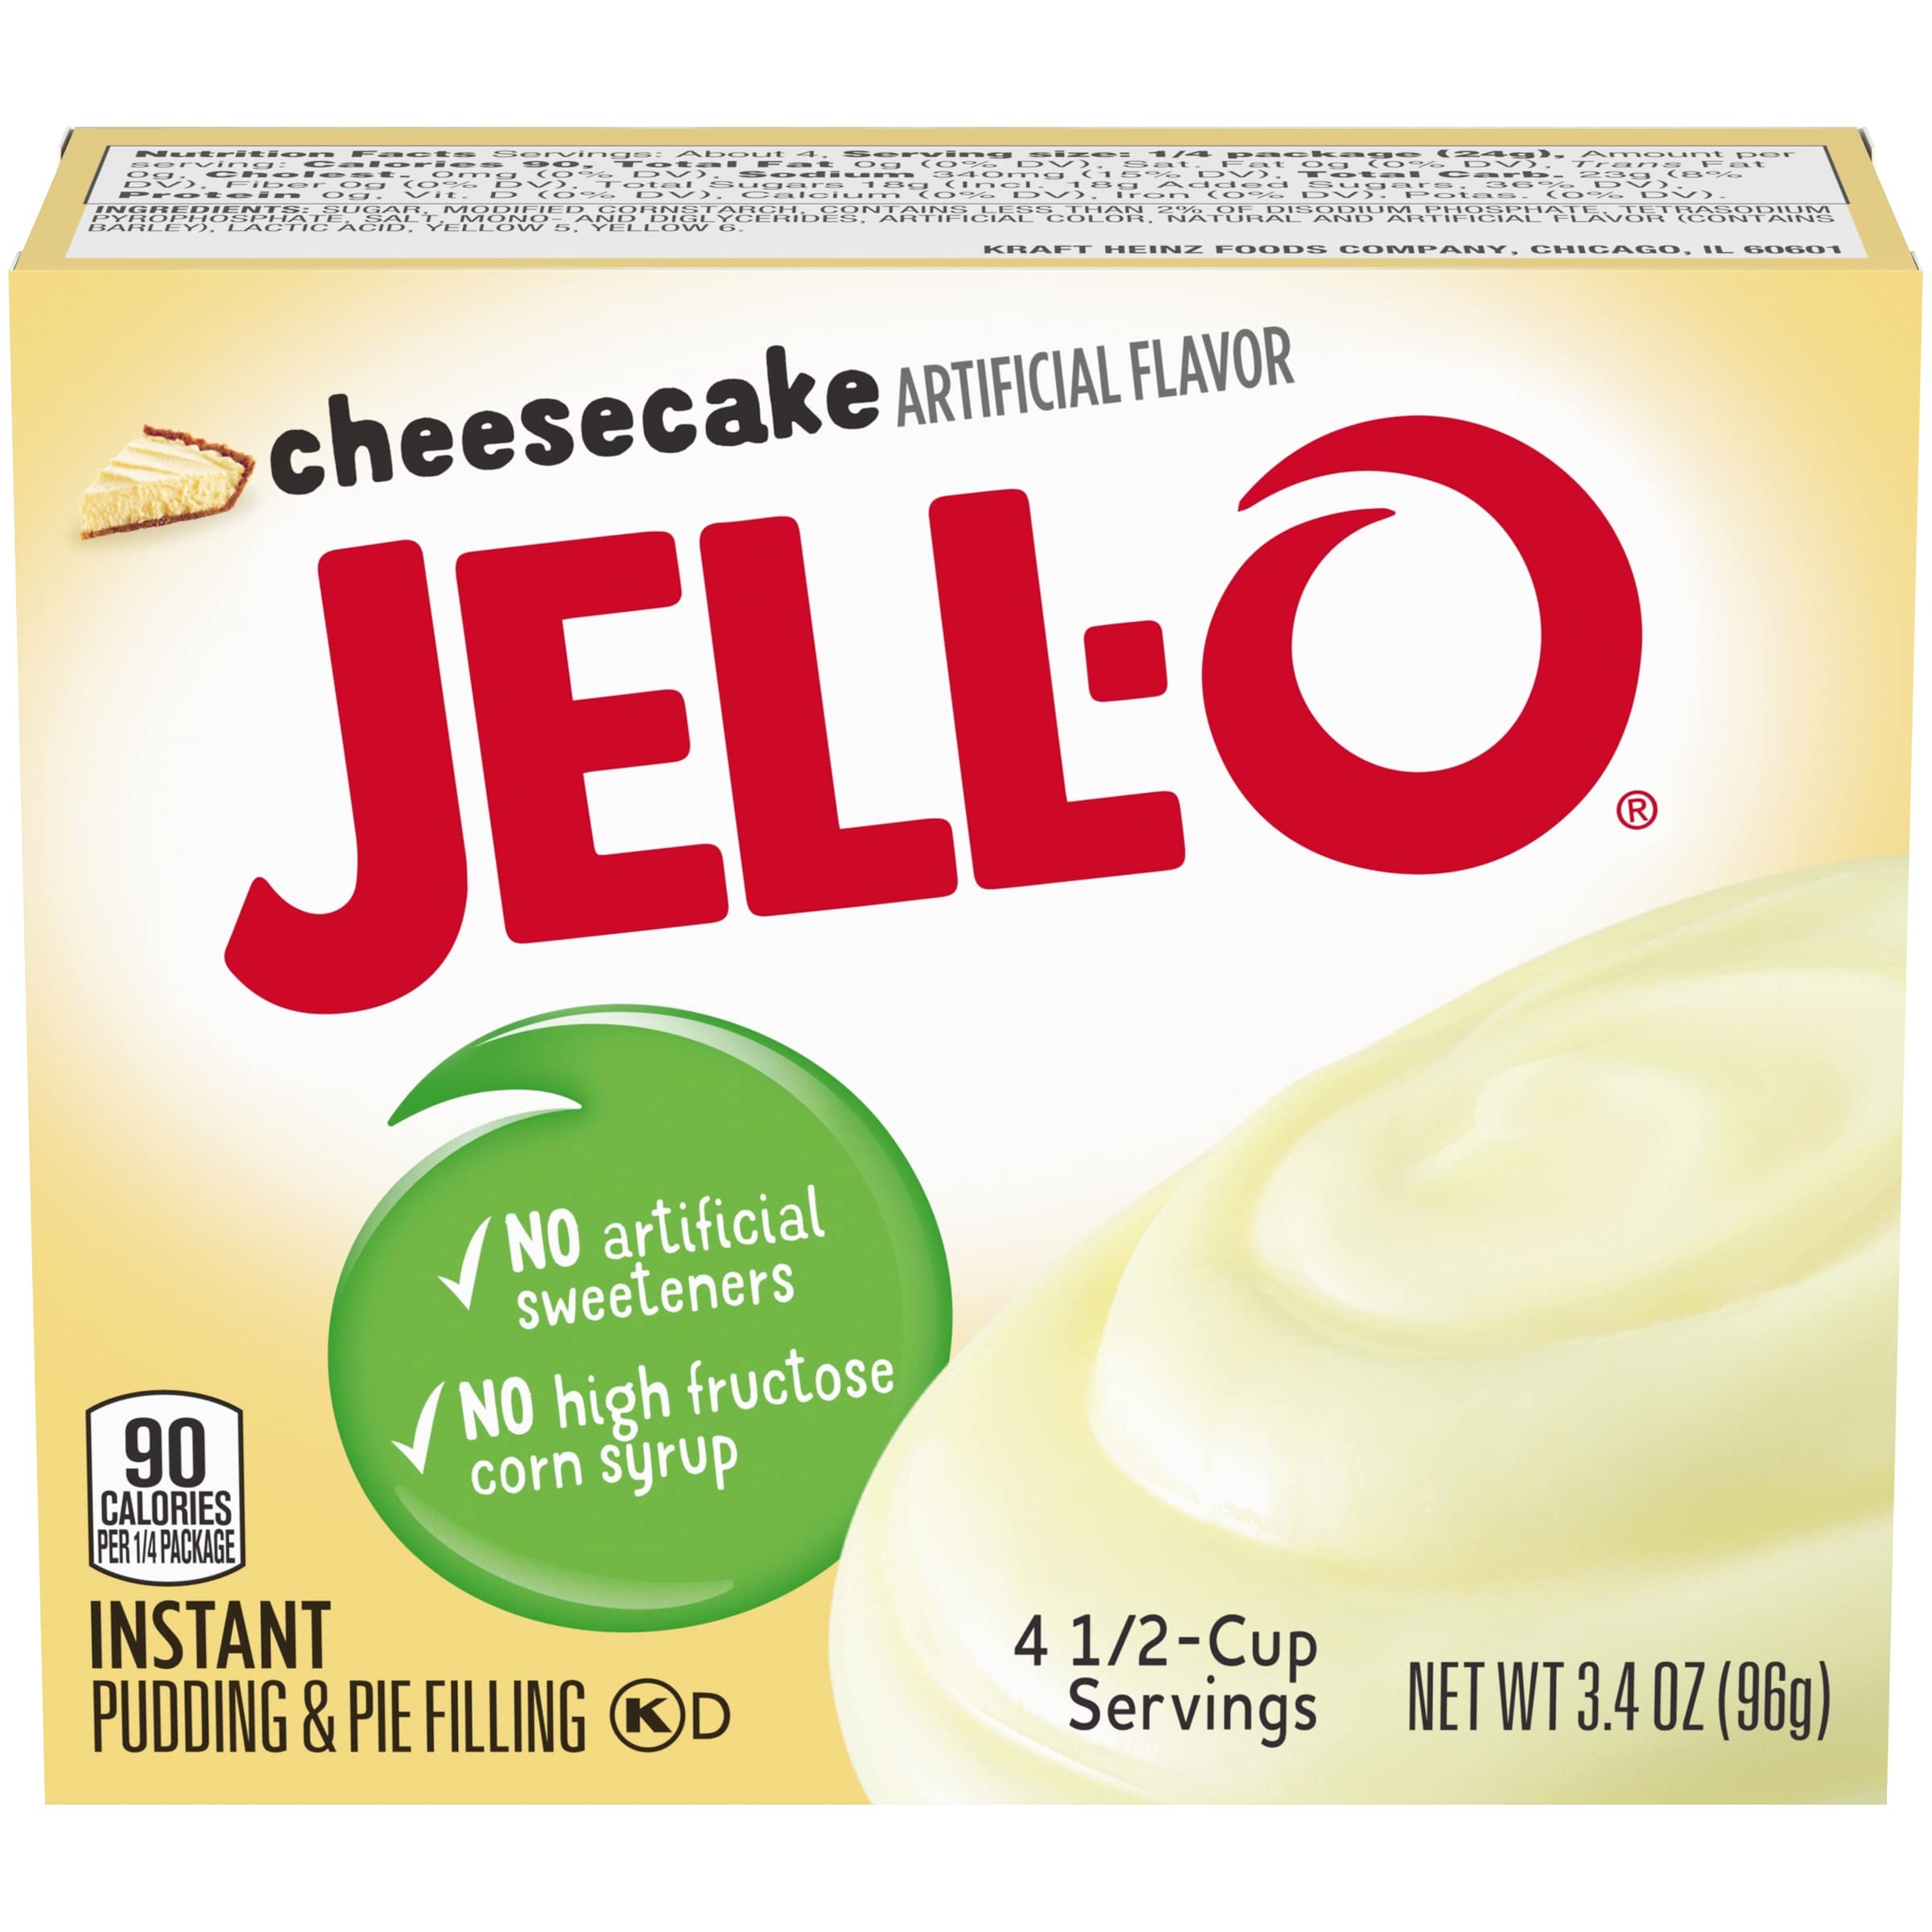
Item Name: Jell-O Cheesecake Flavored Instant Pudding & Pie Filling, 3.4 oz Boxes (3 Pack)
Bullet Point: Kosher. Makes 4 (1/2 cup) servings.
Value: 10.2
Unit: Ounce

Price: 1.735